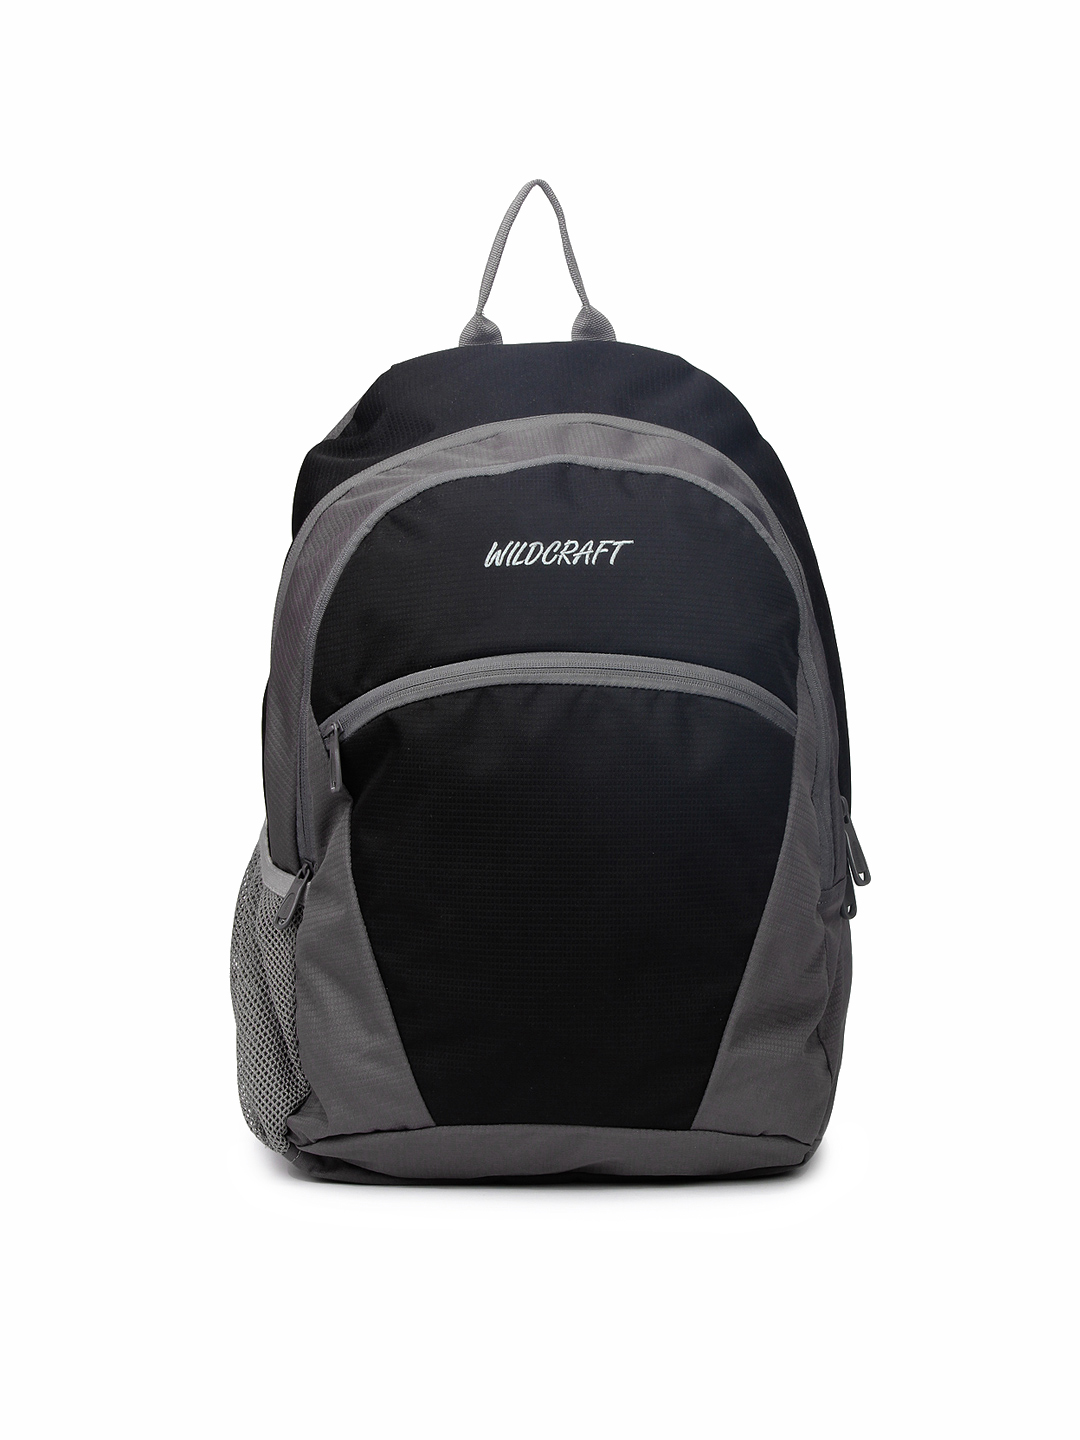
Wildcraft Unisex Acute Black and Grey Backpack
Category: Accessories / Bags / Backpacks
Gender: Unisex
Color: Black
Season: Spring 2013
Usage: Casual